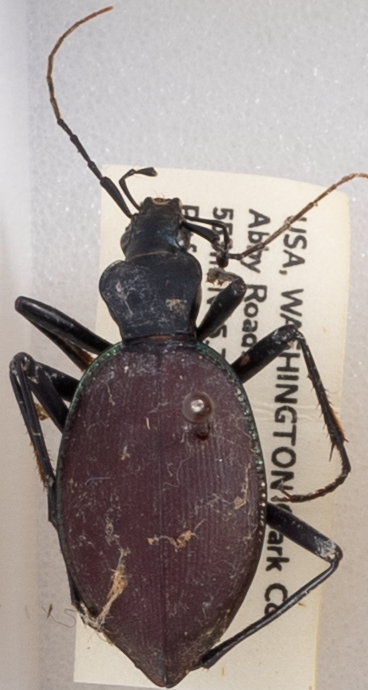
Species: Scaphinotus angusticollis
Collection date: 2019-05-14
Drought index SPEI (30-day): -2.09
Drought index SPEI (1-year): -2.09
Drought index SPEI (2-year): -2.09